Guido Vecchiola

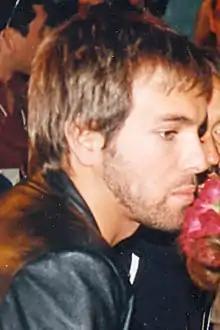
Guido Vecchiola in 2000

Guido Vecchiola Arellano (born November 16, 1973, Chañaral), is a Chilean actor in telenovelas, film and stage. He is of Italian and Basque descent.